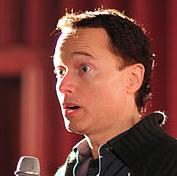
Age: 48